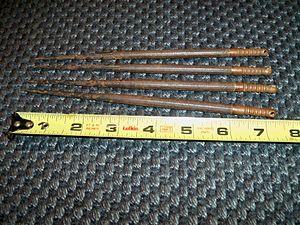
Ninja est un terme japonais moderne, servant à désigner une certaine catégorie d'espions ou mercenaires, actifs jusqu'à la période d'Edo, traditionnellement appelés shinobi.